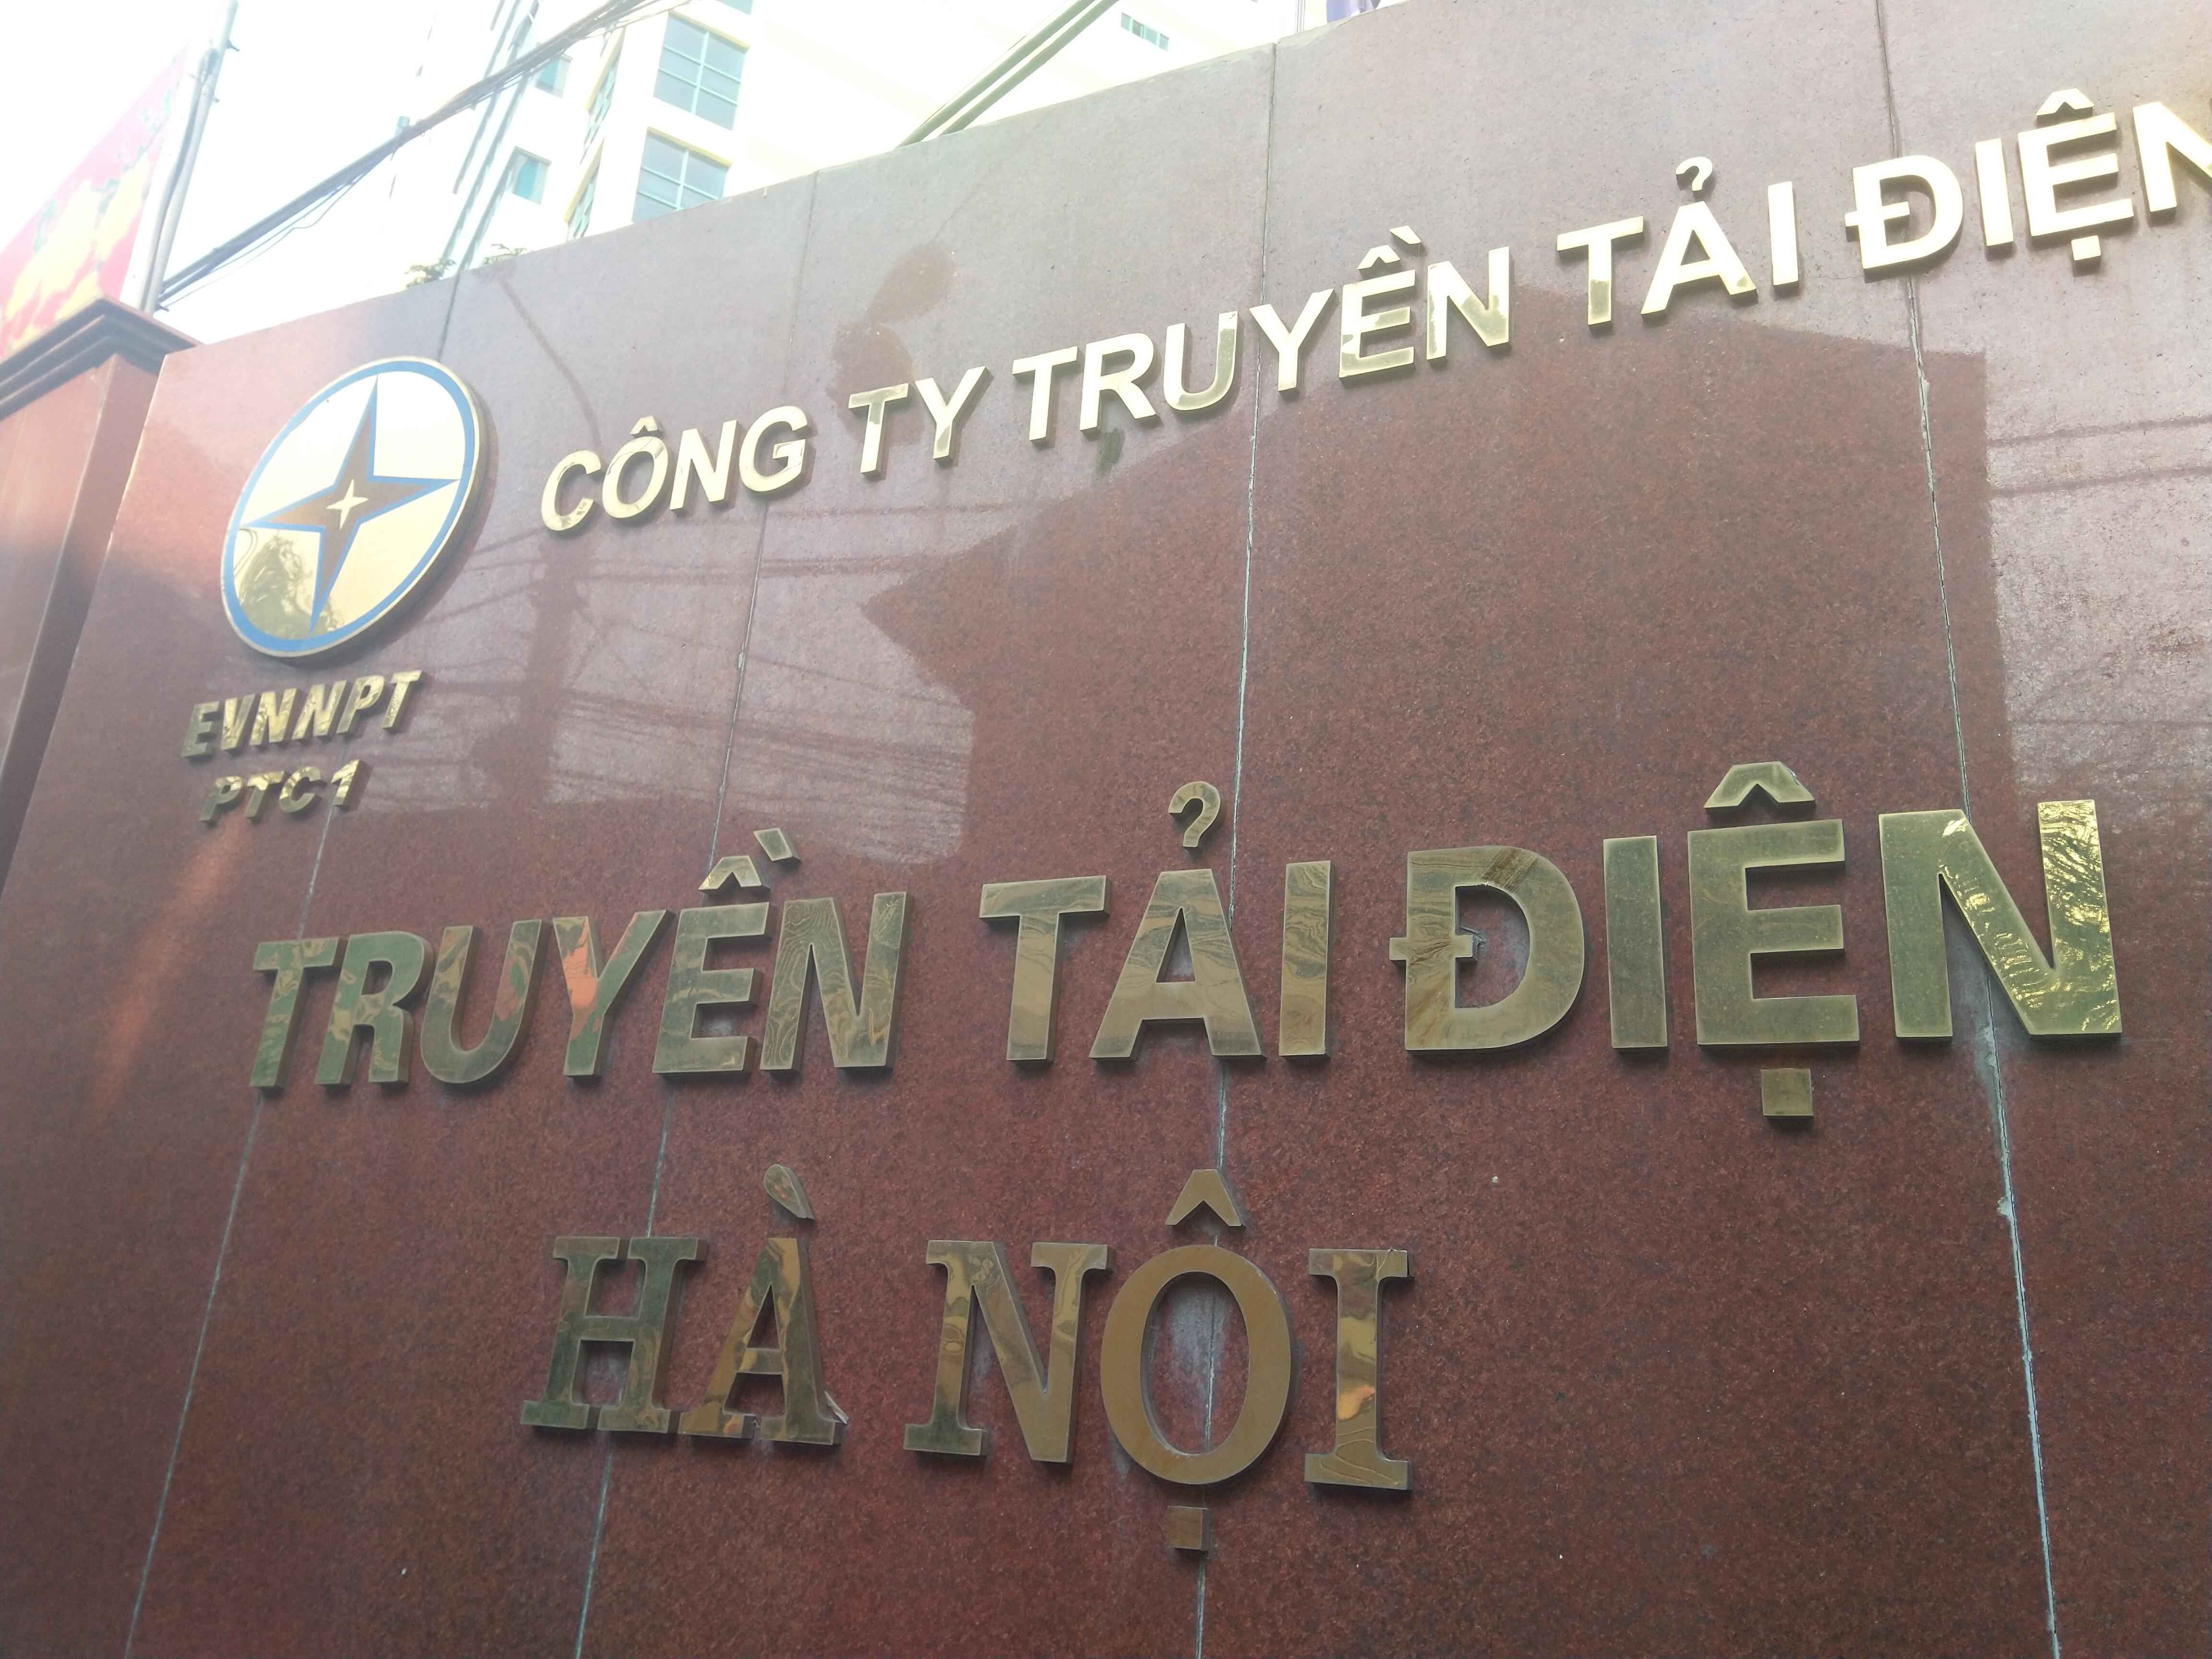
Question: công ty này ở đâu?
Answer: công ty ở hà nội